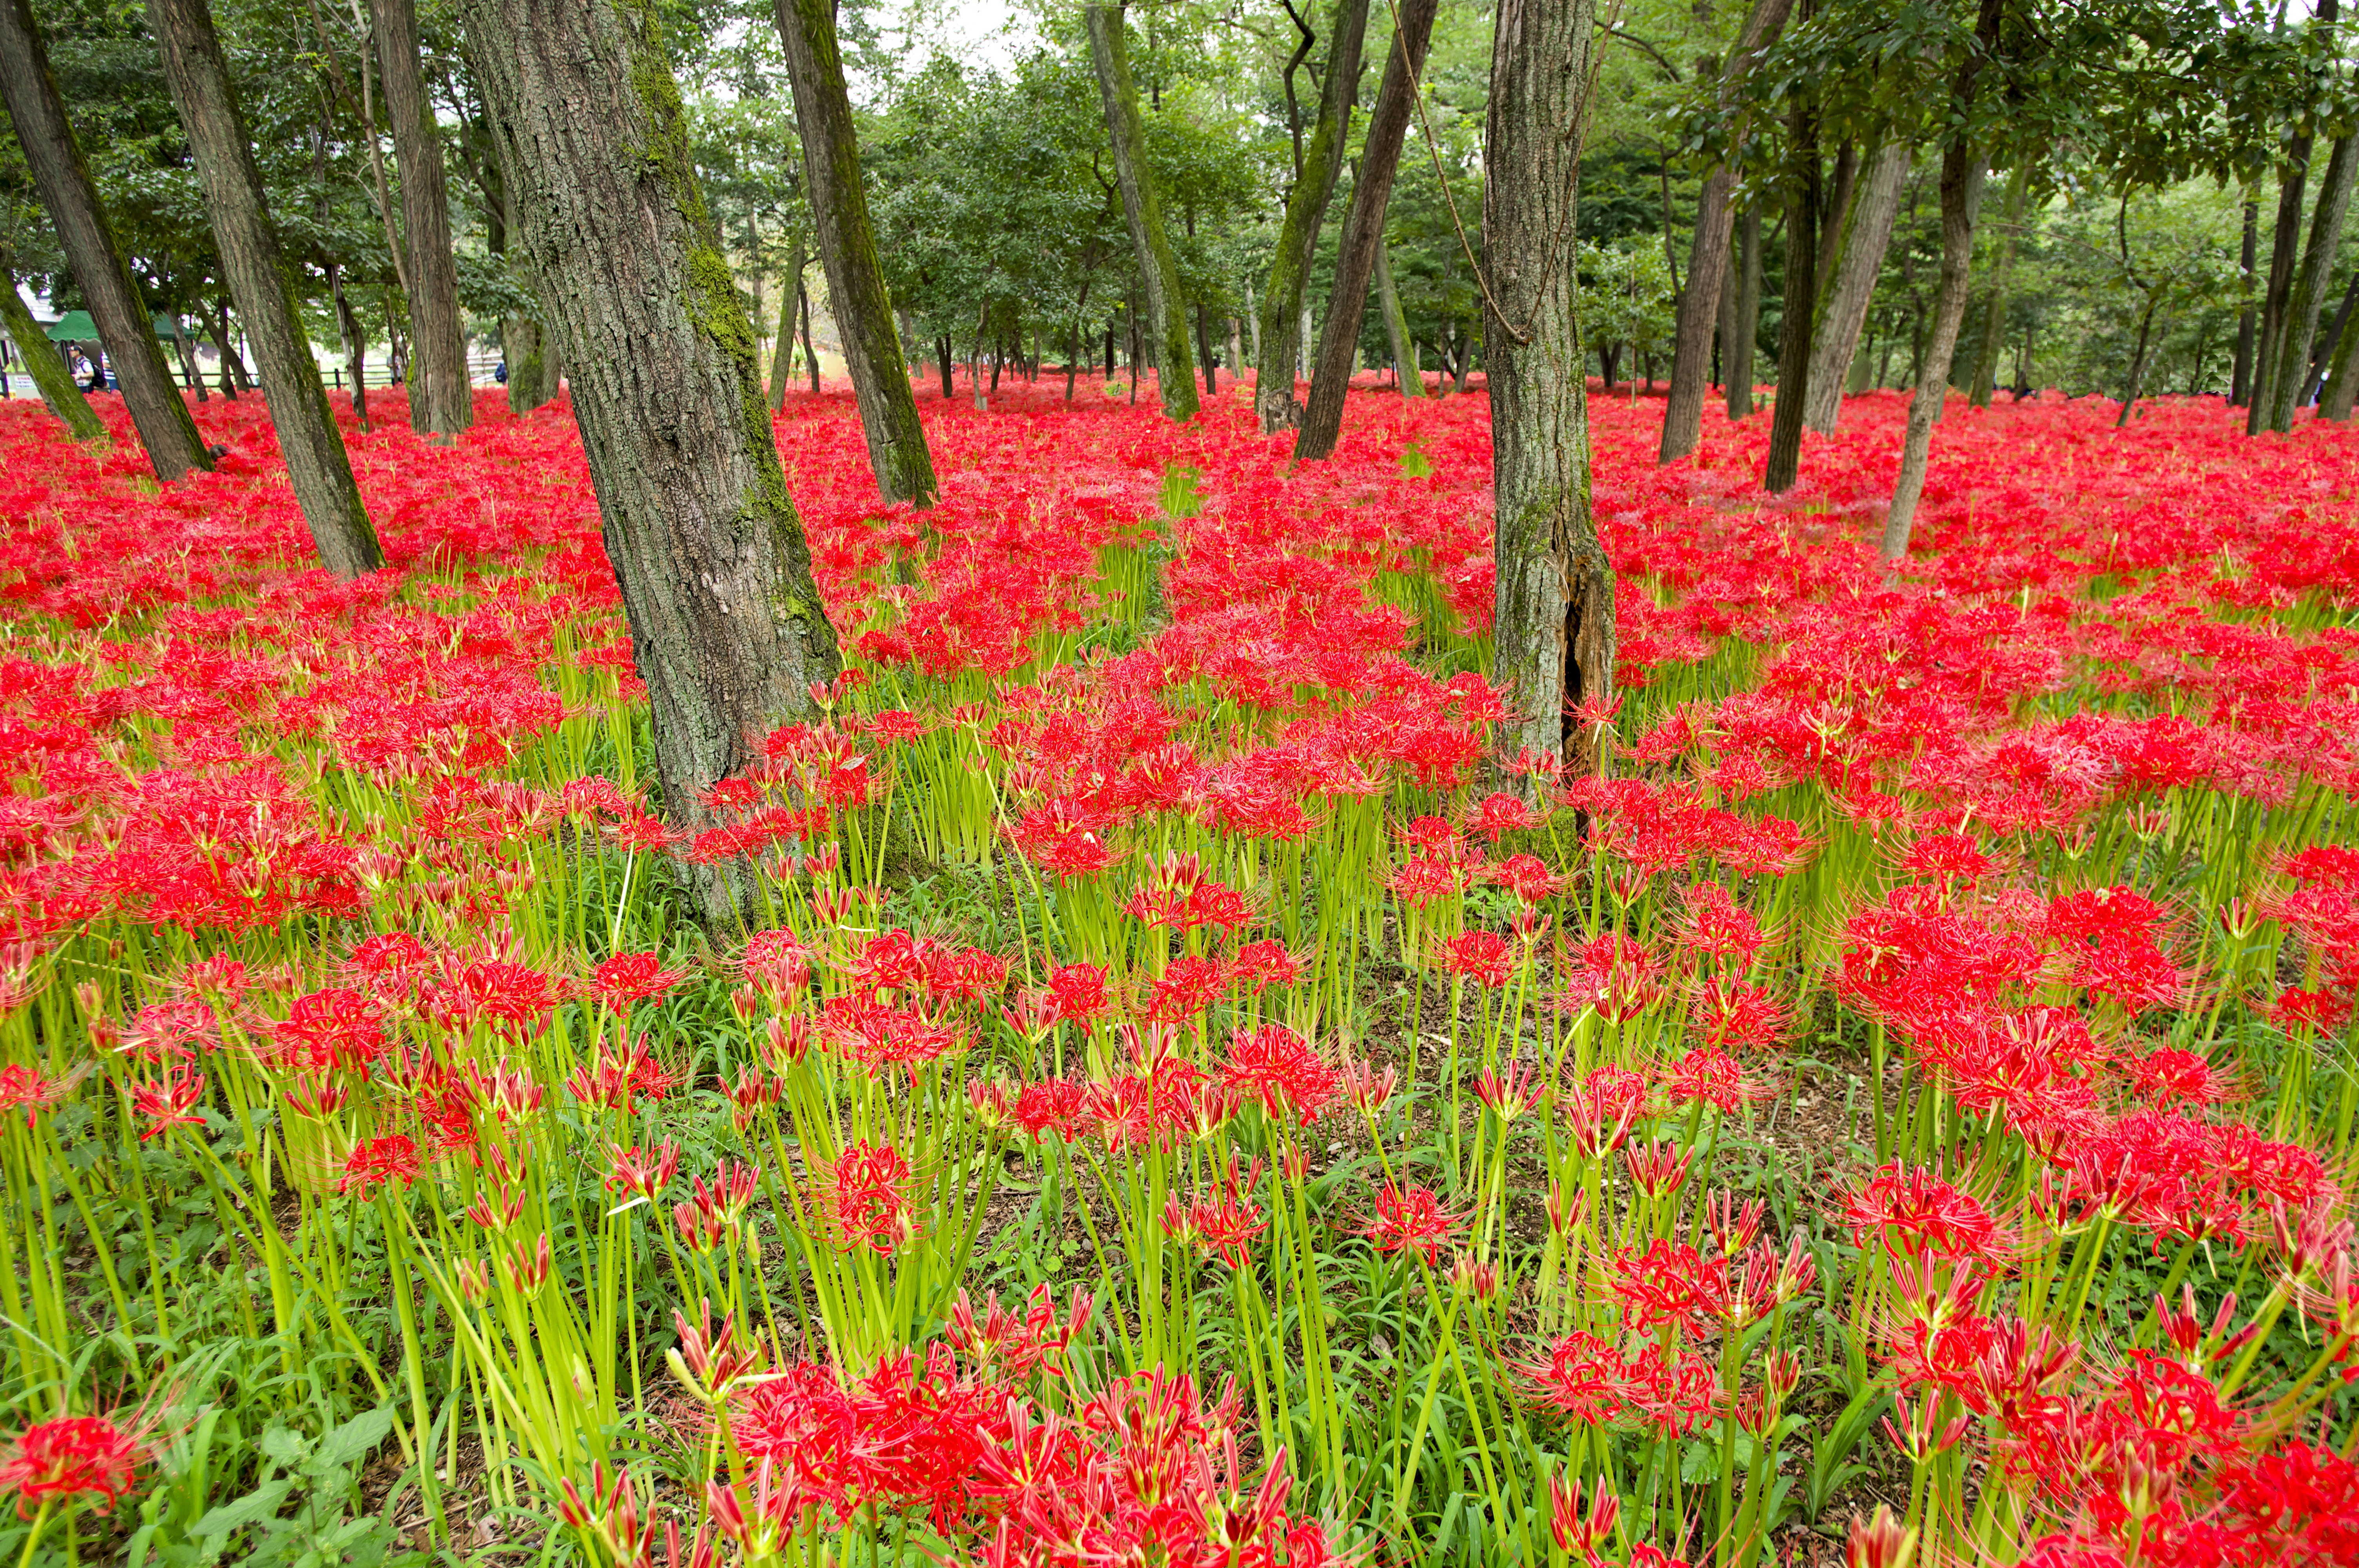
plant, meadow, prairie, flower, red, produce, autumn, wildflower, flowers, shrub, flowering plant, mongal, rice bag, spider lily, hidaka shi, land plant